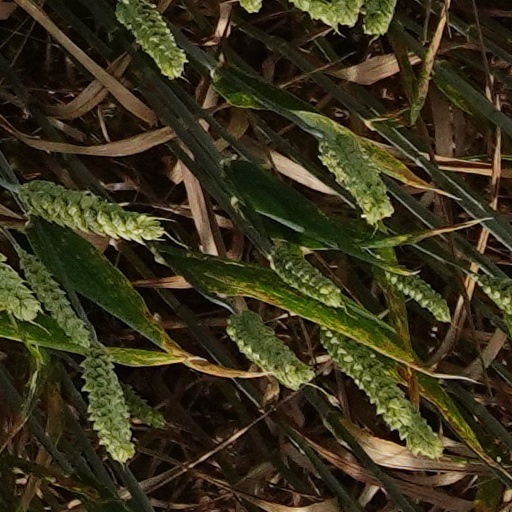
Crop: wheat